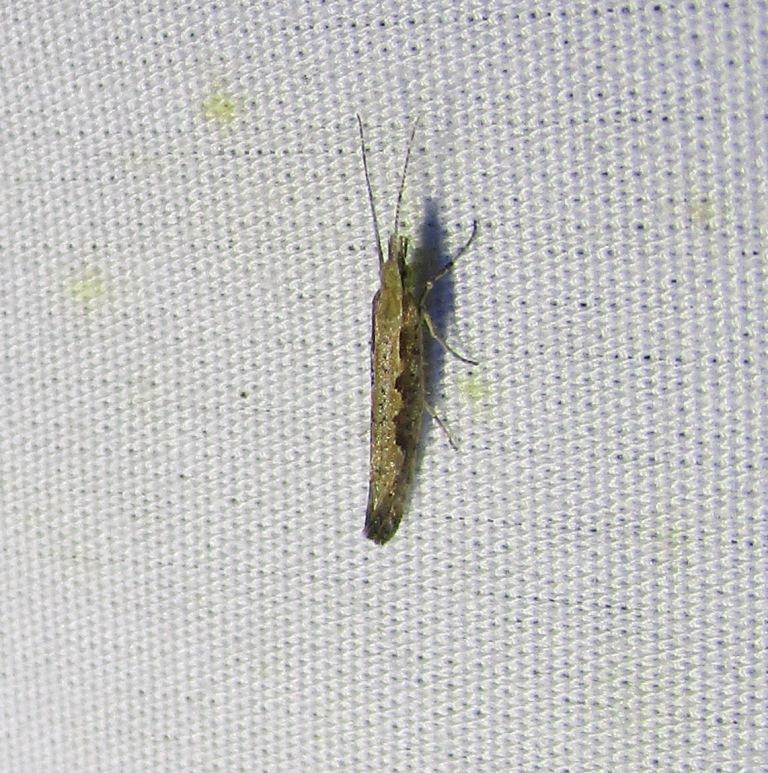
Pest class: diamondback_moth